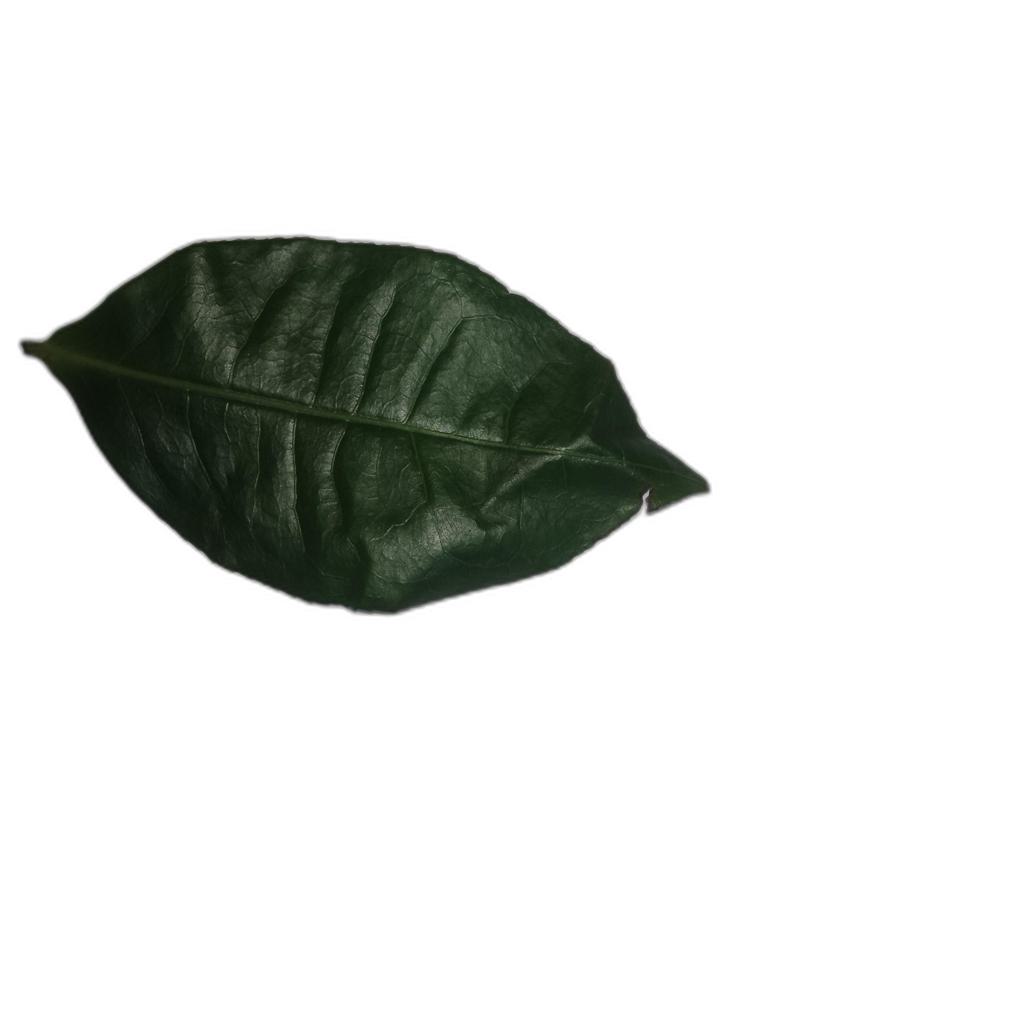
Label: Healthy